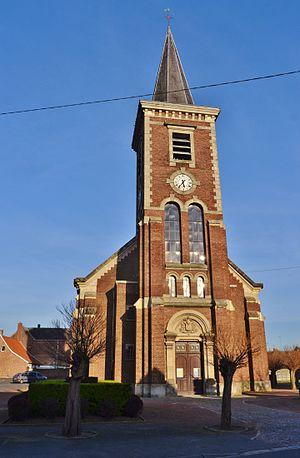
église St Martin
Crespin est une commune française, située dans le département du Nord en région Hauts-de-France.